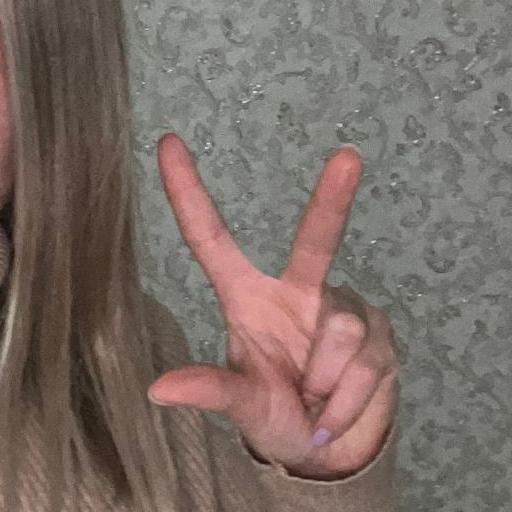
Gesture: three2